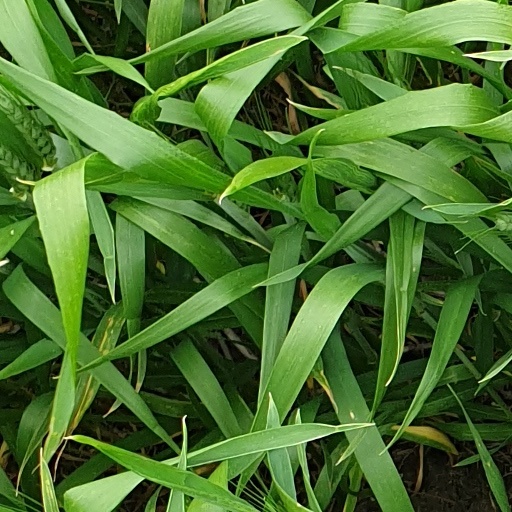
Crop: wheat